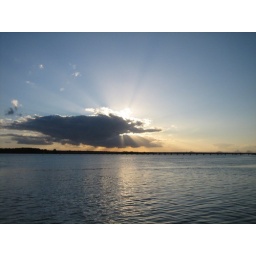
The sun peeks through a cloud above the bridge not too long before sunset.